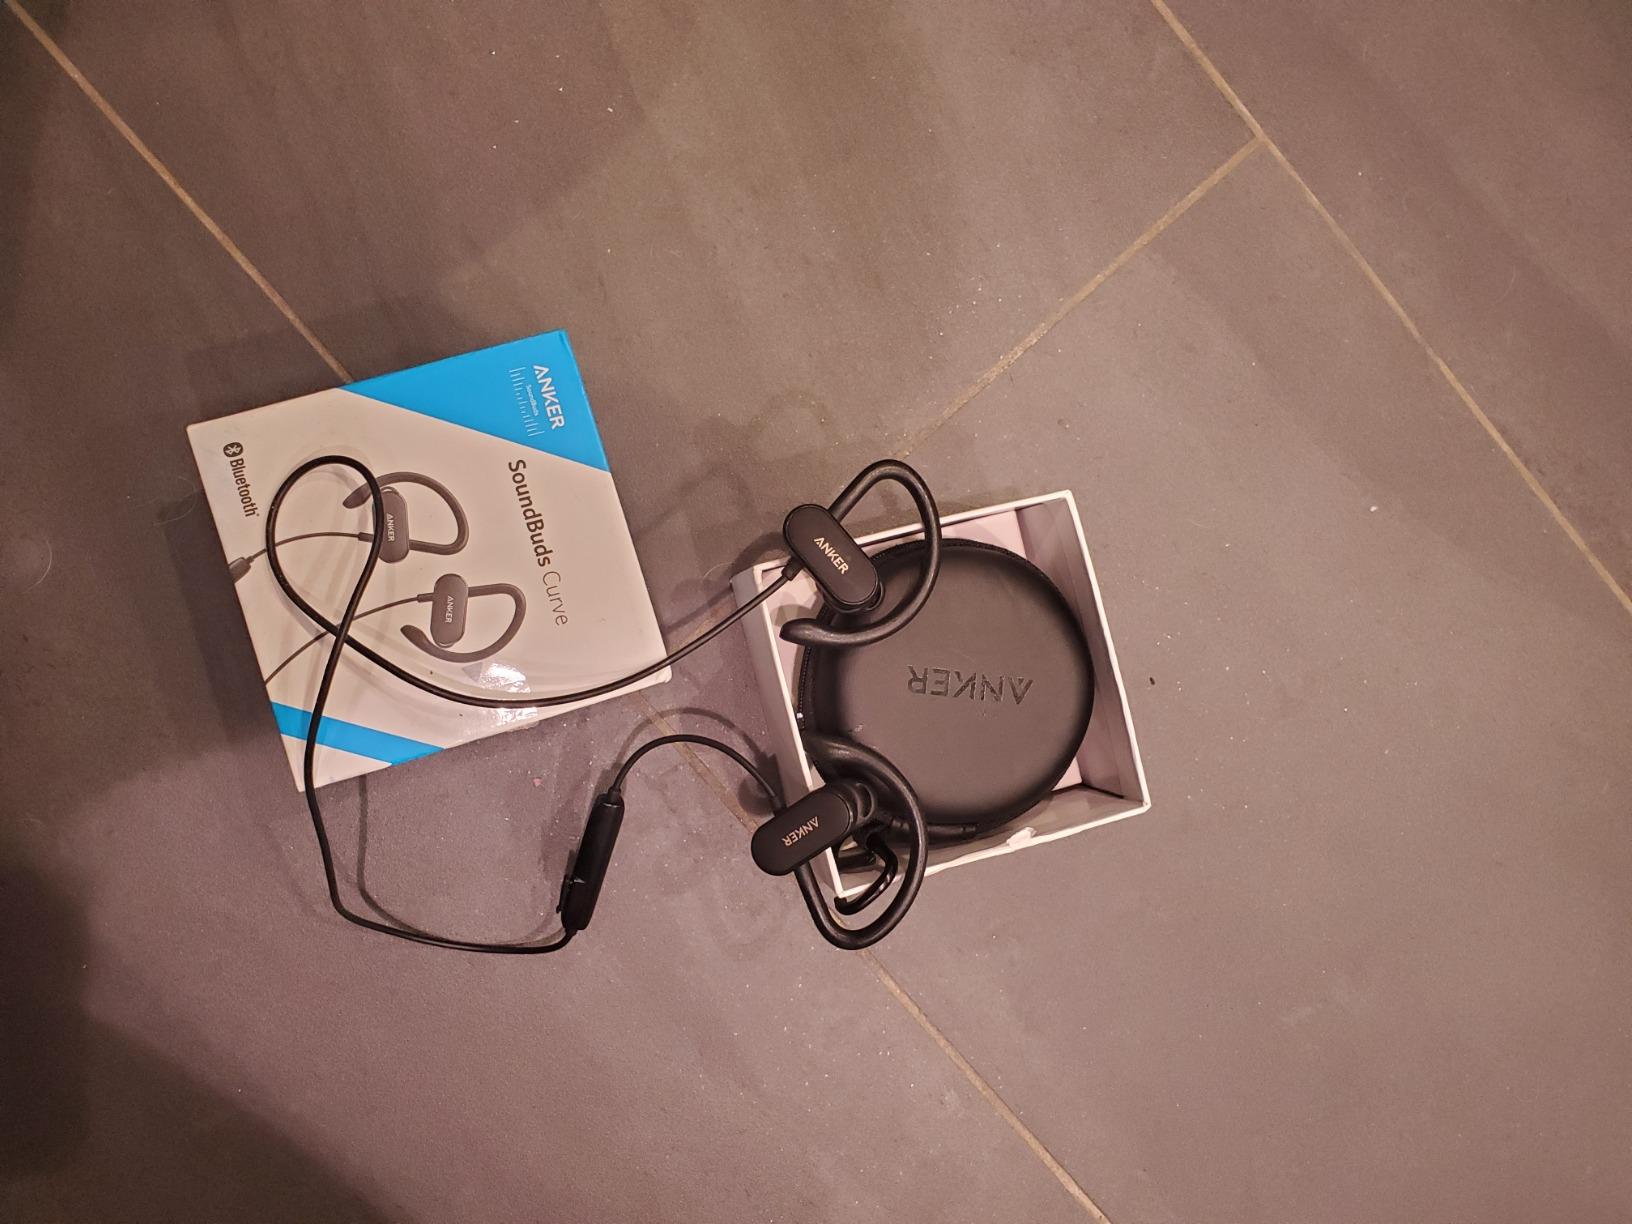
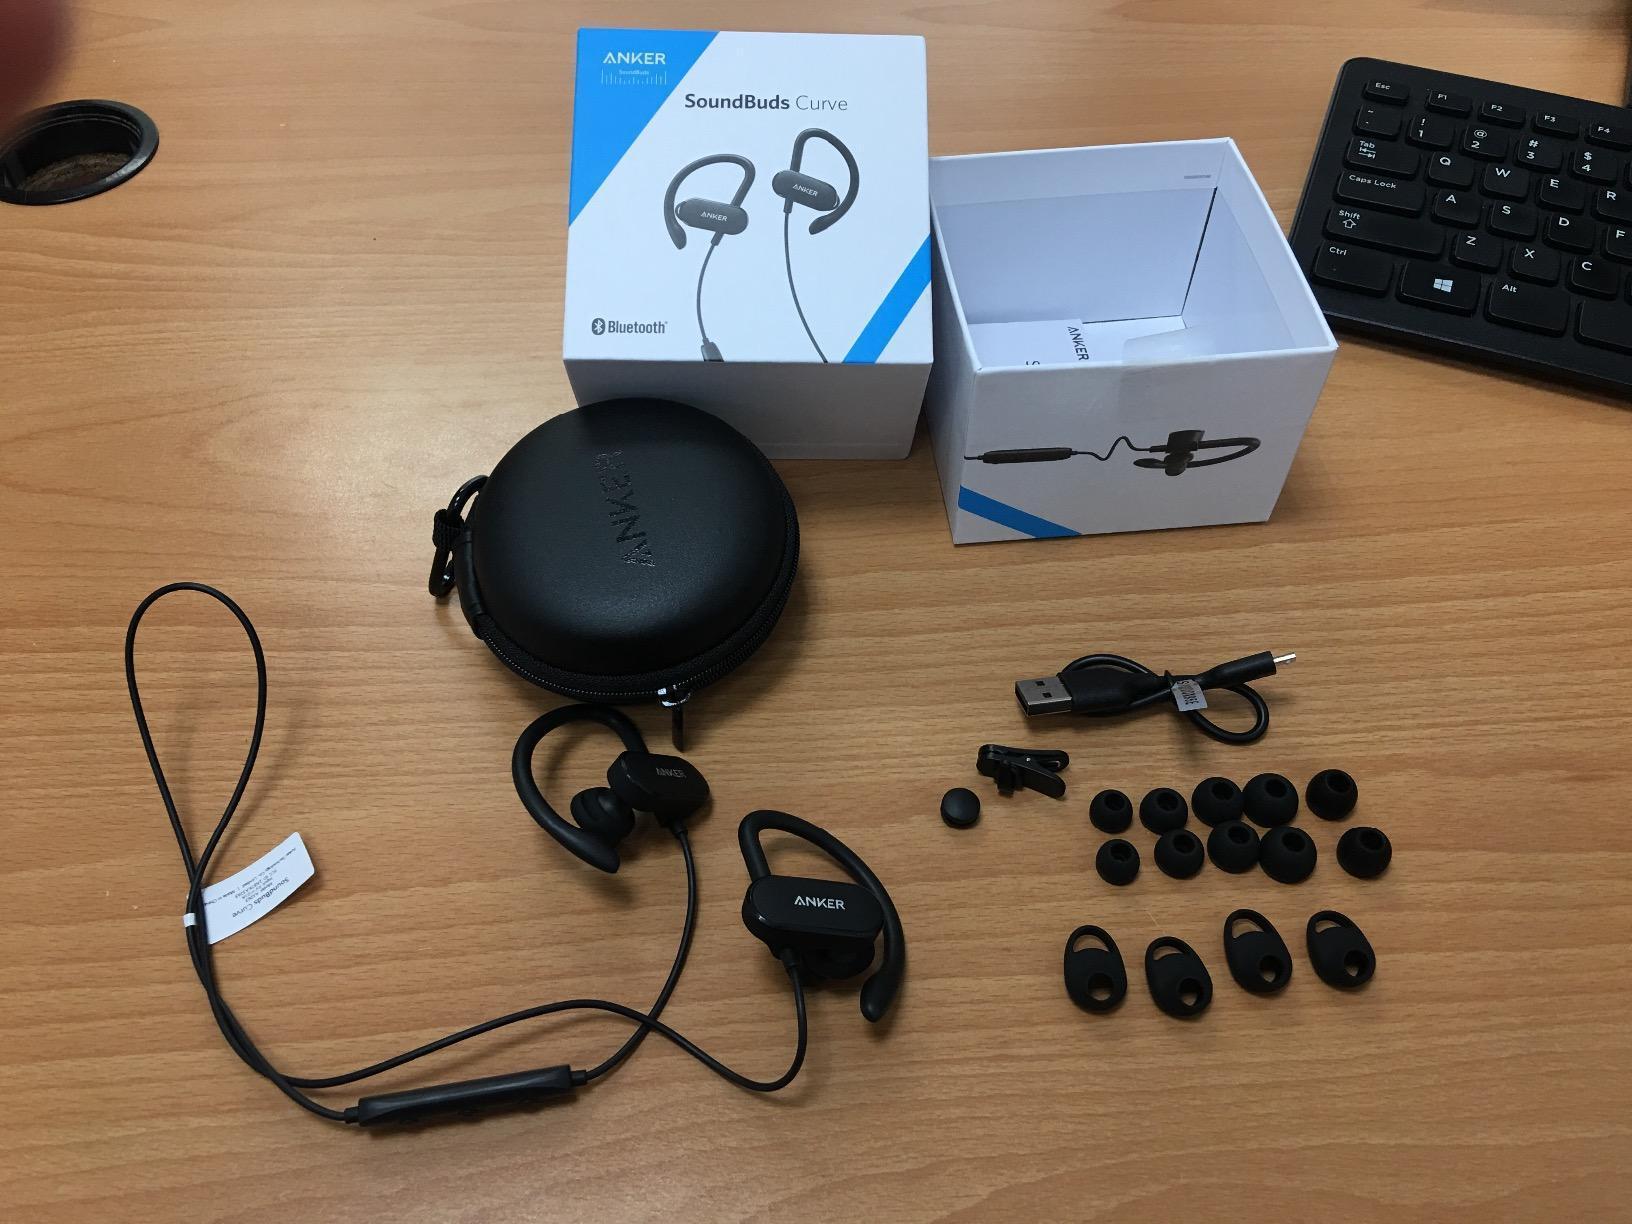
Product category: headphones
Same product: yes